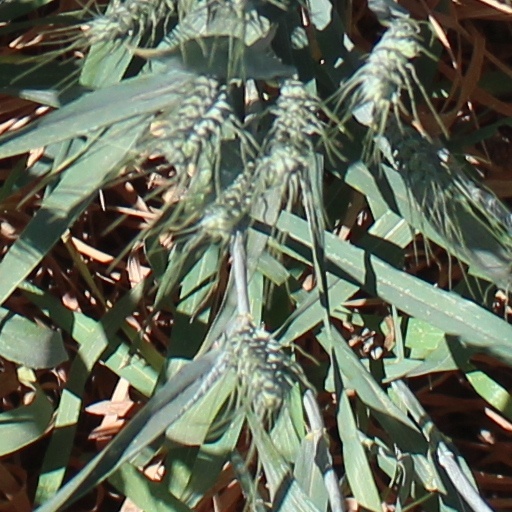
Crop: wheat